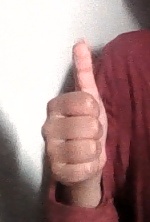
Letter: aleff